Duncan Robinson

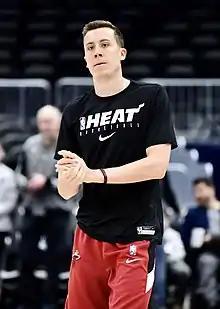
Robinson with the Miami Heat in 2020

Duncan McBryde Robinson (born April 22, 1994) is an American professional basketball player for the Detroit Pistons of the National Basketball Association (NBA). He played college basketball for the NCAA Division III Williams College Ephs and then the NCAA Division I Michigan Wolverines. He transferred to Michigan after leading Williams College to the 2014 NCAA Division III men's basketball tournament championship game. At Michigan, he was part of the 2017–18 team that lost to Villanova in the championship game of the 2018 NCAA Division I men's basketball tournament.